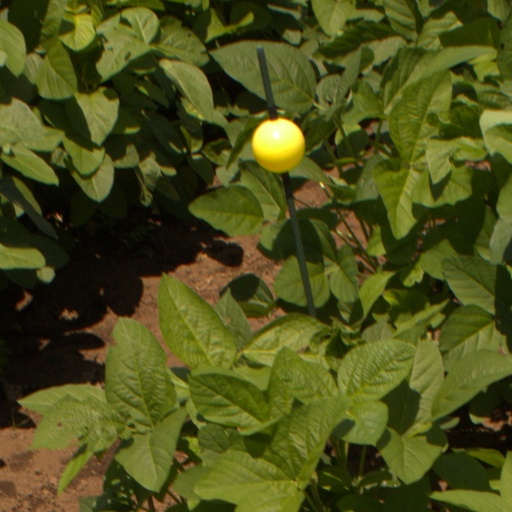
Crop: soybean